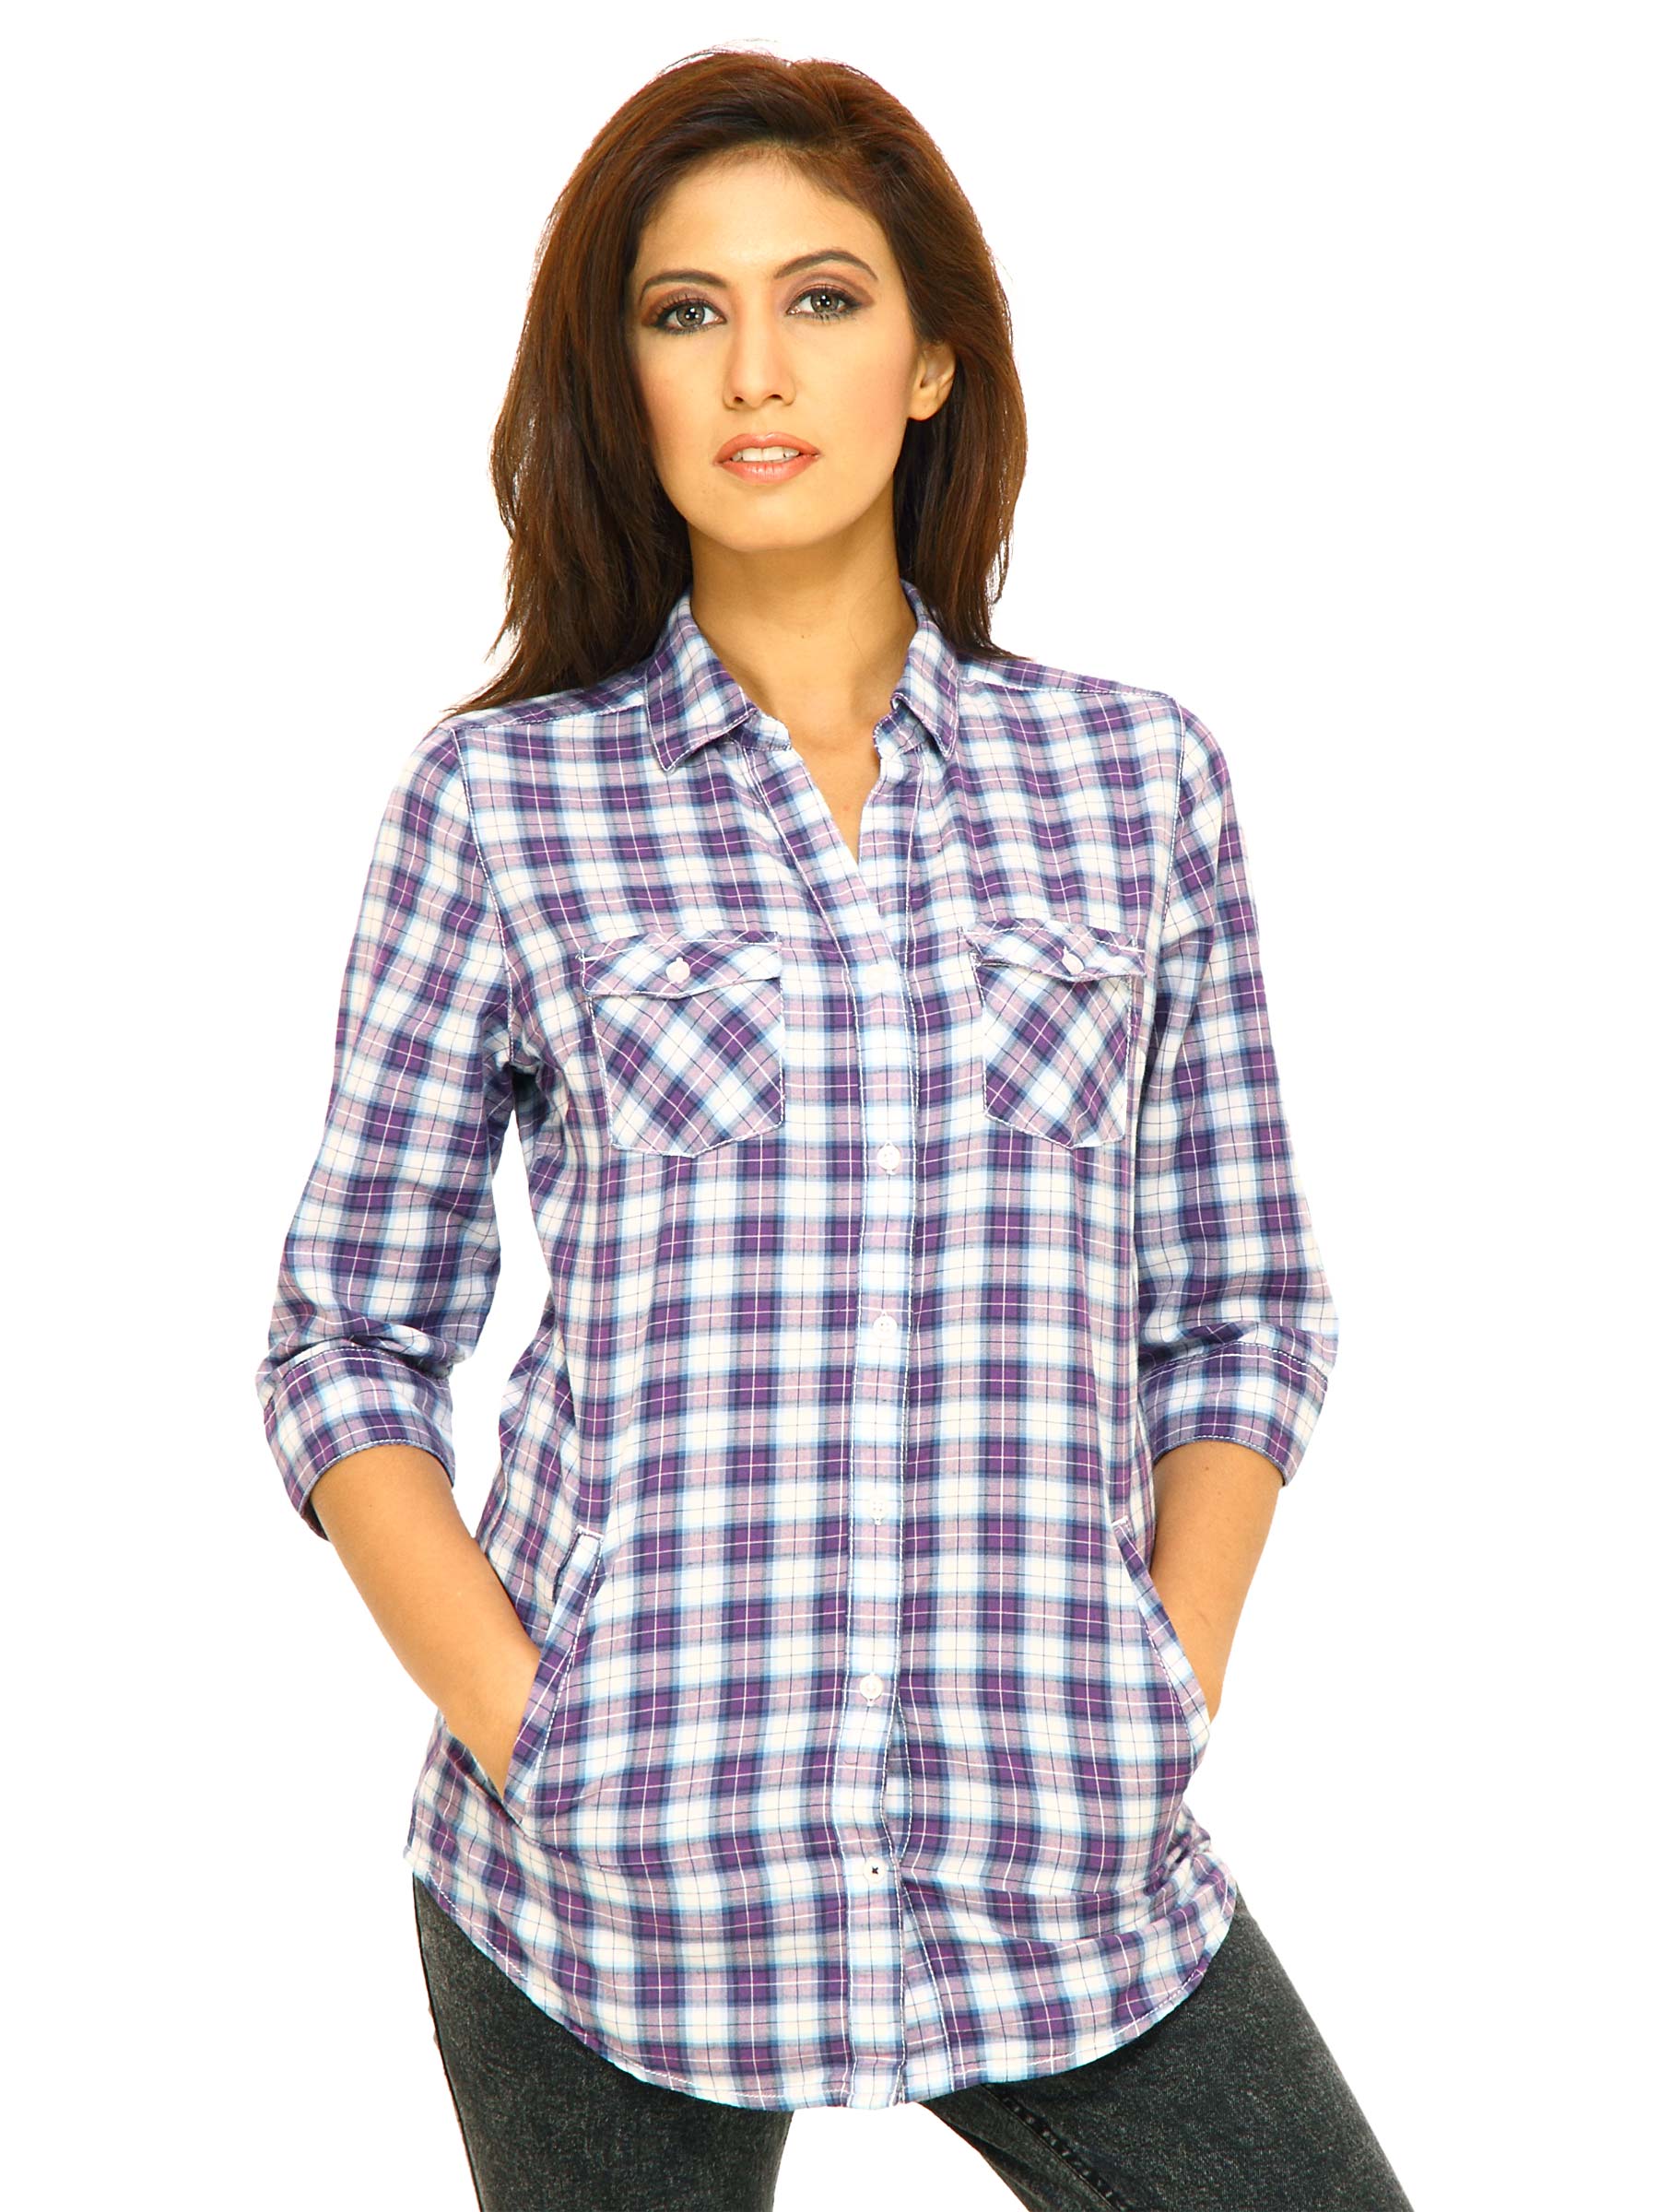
Wrangler Women Check Purple Shirt
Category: Apparel / Topwear / Shirts
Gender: Women
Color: Purple
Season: Fall 2011
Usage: Casual